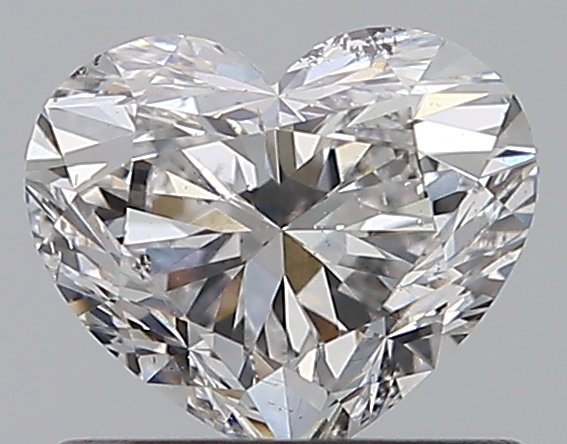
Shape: heart
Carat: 0.72
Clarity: SI1
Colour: D
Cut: EX
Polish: EX
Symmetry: VG
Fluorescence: F
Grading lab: GIA
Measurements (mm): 5.21 x 6.12 x 3.66